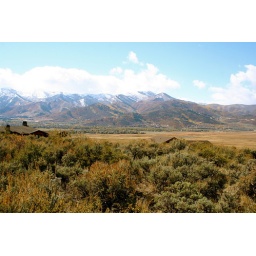
Our view from the top of the hill behind our house in Park City Utah